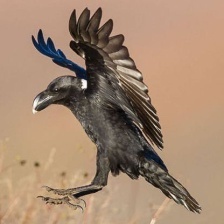
Species: WHITE NECKED RAVEN
Scientific name: CORVUS ALBICOLLIS